Social justice educational leadership

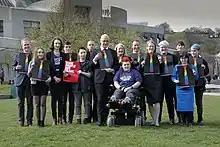
LGBTI inclusive education efforts in Scotland

This method of bringing services to students in general education environments with proportional representation also differs from pull-out models like response to intervention (RtI). Many pull-out models identify students struggling in the classroom and assign them to interventions led by educator specialists outside the general education classroom, rather than by their classroom teachers. For students with more significant needs, pull-out interventions may be from several staff, such as from the Title I teacher, reading interventionist, speech therapist, and social worker, introducing multiple adults and environments to students who would most benefit from consistency. This practice locates the responsibility for educating students with additional needs with the interventionist, rather than the classroom teacher, reducing their efficacy.